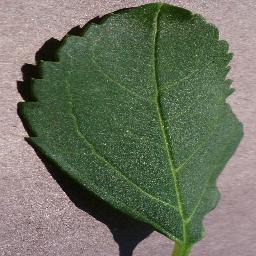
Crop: cherry
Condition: (including_sour)_healthy